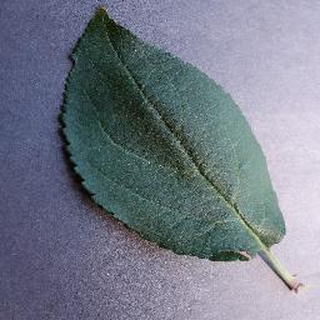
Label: healthy_apple